Berlin Alexanderplatz (2020 film)

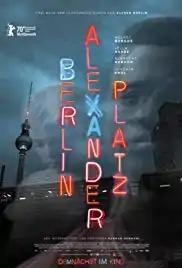
Film poster

Berlin Alexanderplatz is a 2020 drama film directed by Burhan Qurbani. The third adaptation of Alfred Döblin's influential 1929 novel of the same name, following one in 1931 and a 1980 fourteen-part miniseries, this iteration transposes the story to the modern day with an undocumented immigrant from West Africa in the central role. It was selected to compete for the Golden Bear in the main competition section at the 70th Berlin International Film Festival.